William Tonks

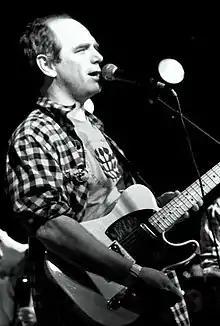
Tonks playing guitar

William Tonks is an American musician based out of Athens, Georgia. He is most known as a dobro player, songwriter, and singer.